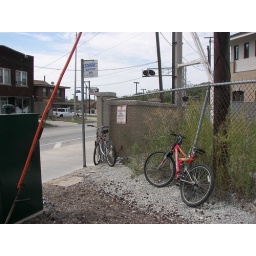
Third bike locked to fence even with photographer. Bike lock left in fourth position to the NE.